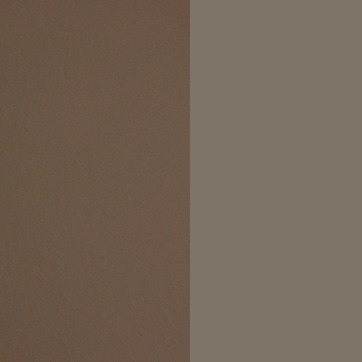
Material: painted